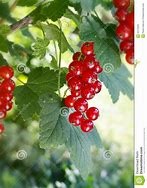
Label: redcurrant